Aaron Hughes

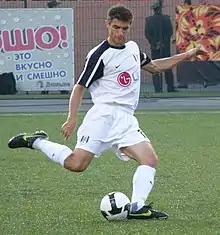
Aaron Hughes playing for Fulham in a UEFA Europa League match in 2009

On 27 June 2007, Hughes was announced as a new signing for Premier League side Fulham. He was quoted as saying "I'm delighted to be joining Fulham and am looking forward to working with Lawrie Sanchez at club level. I enjoyed my time at Aston Villa but when this opportunity presented itself I had no hesitation in coming to discuss the Manager's ambitions for the Club, which obviously were of great interest to me. I'm happy to have signed before the start of pre-season, which gives me the opportunity of being with the lads on day one, when we come back to training next week." He took the captain's armband in the absence of Brian McBride and latterly, Danny Murphy. On 4 December 2009, Hughes signed a new deal with the club which would see him remain at Craven Cottage until the summer of 2013.